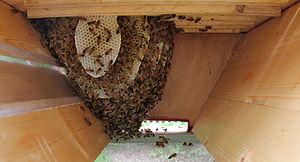
Les premiers jours après l'installation d'une colonie dans une ruche horizontale, les rayons sont construits à partir des lattes qui forment le plafond.
Une ruche horizontale à barres est une ruche sans cadre et à un seul niveau dans laquelle les rayons de cire sont suspendus à des barres amovibles. Les barres forment un toit continu sur les rayons, tandis que, dans la plupart des ruches actuelles, les cadres permettent aux abeilles de se déplacer vers le haut ou vers le bas entre les rayons.